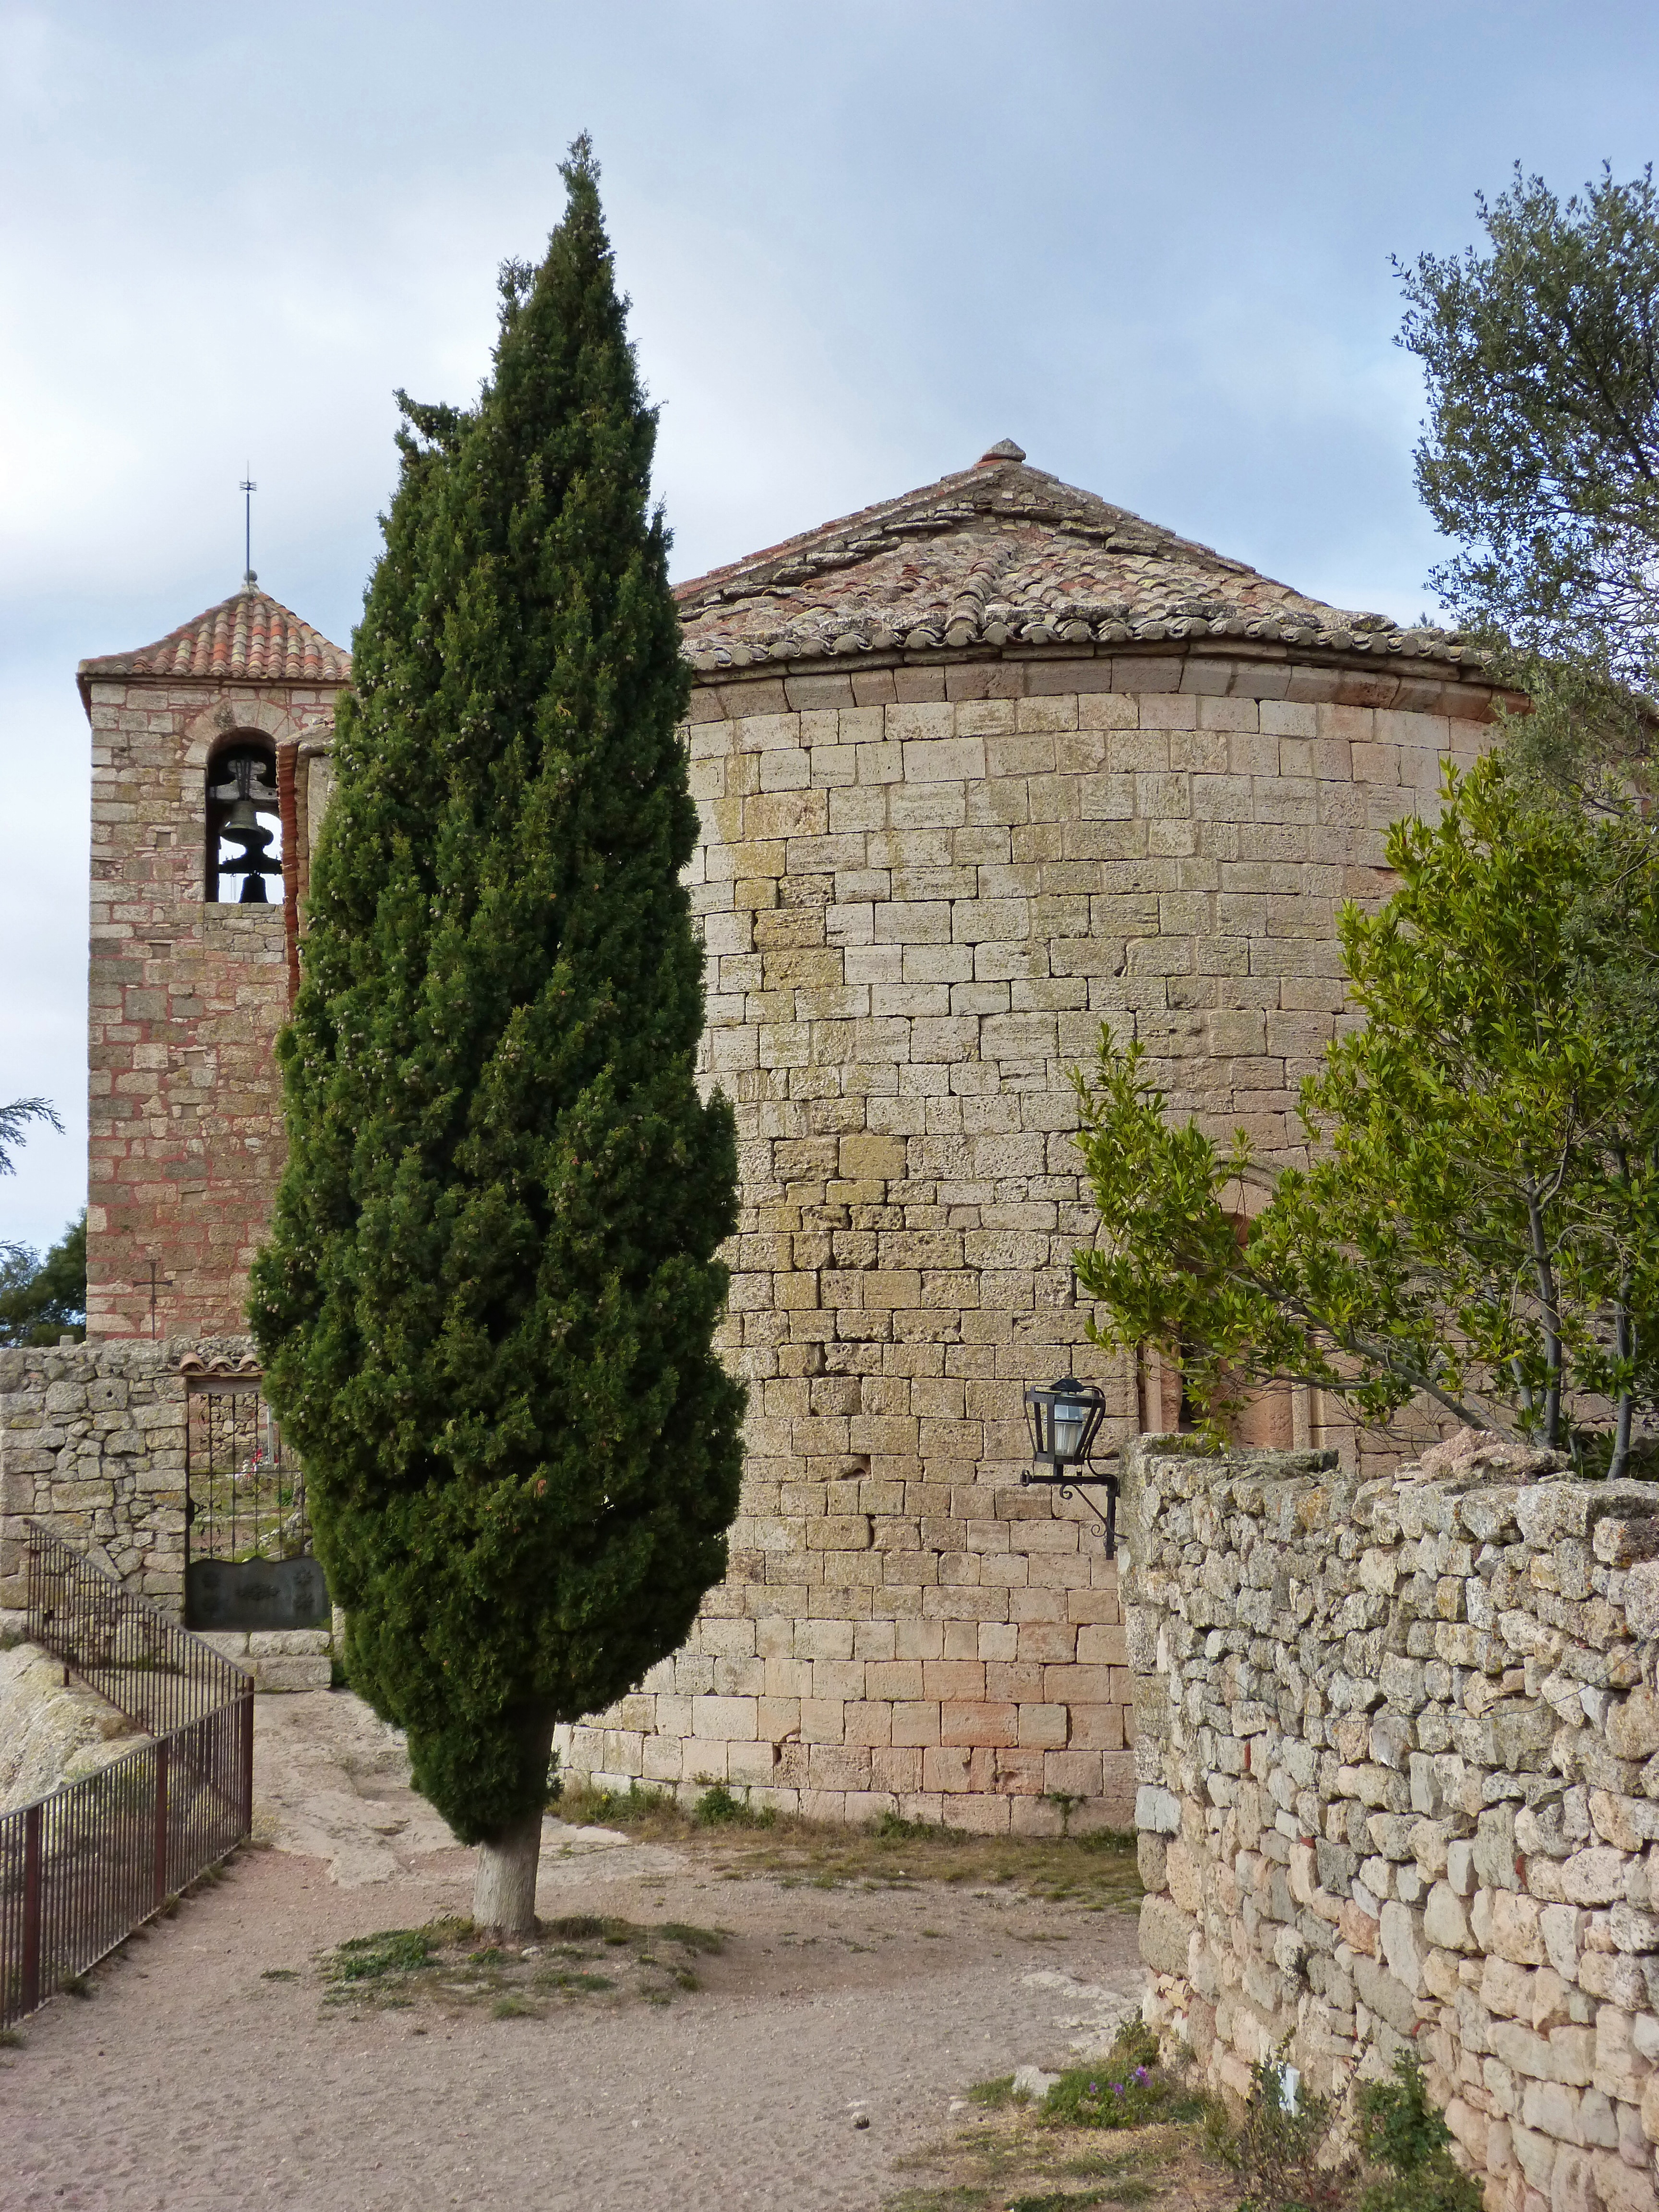
tree, plant, flower, wall, village, ruins, monastery, apse, cypress, romanesque church, priorat, siurana, ancient history, woody plant